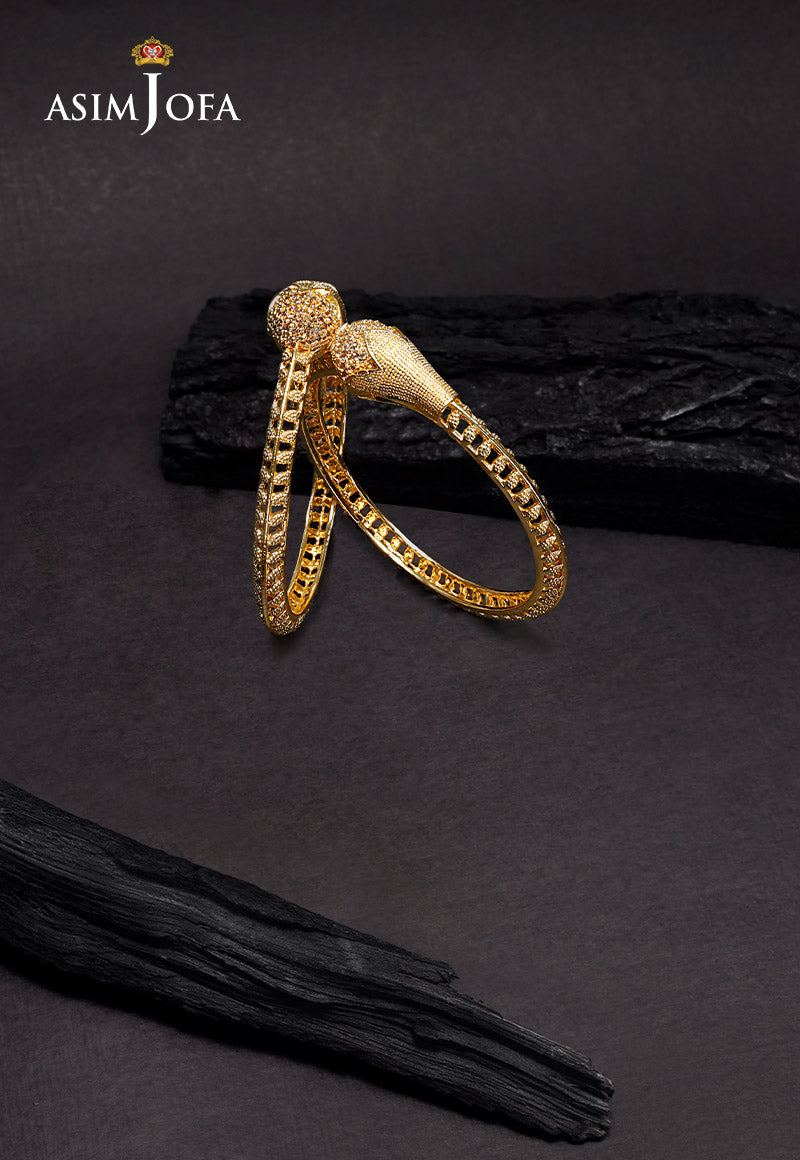
gold snake bracelet